I Know This Much Is True (miniseries)

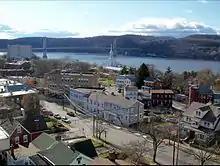
Poughkeepsie cityscape with Mid-Hudson Bridge, similar to view used in series

Poughkeepsie was used for many of the scenes set in Three Rivers, with the Mid-Hudson Bridge visible in the background of the cityscape in most establishing shots. The Birdsey family home is at the corner of Delafield and Hoffman streets. The Vassar College campus is used for scenes set at the University of Connecticut, and Dr. Patel's office is in a strip mall on U.S. Route 9 south of the city. A flashback scene in a later episode required covering Mount Carmel Avenue with dirt to recreate a pre-automotive era. The casino in the closing scenes of the series is the new patient pavilion at Vassar Brothers Hospital, still under construction while it was used in the production.